The Story of Nampoo

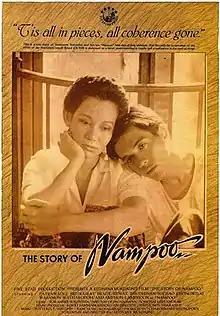
Film poster

The Story of Nampoo is a 1984 Thai drama film directed by Euthana Mukdasanit. It is based on the book of the same name (known in Thai as ) by Suwanni Sukhontha. The film was selected as the Thai entry for the Best Foreign Language Film at the 57th Academy Awards, but was not accepted as a nominee.